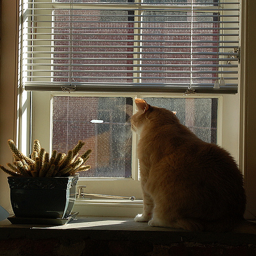
A cat that is looking outside of a window.
A cat sitting on a desk looking out of the window.
An orange cat looking out a sunny window.
The cat is setting on the windowsill looking out.
A cat sitting in a window looking out.